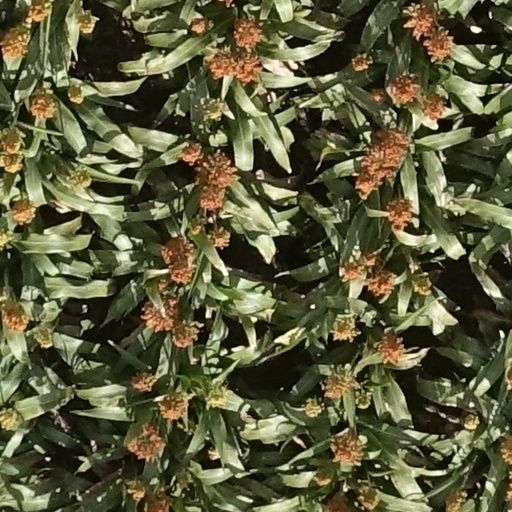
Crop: sorghum